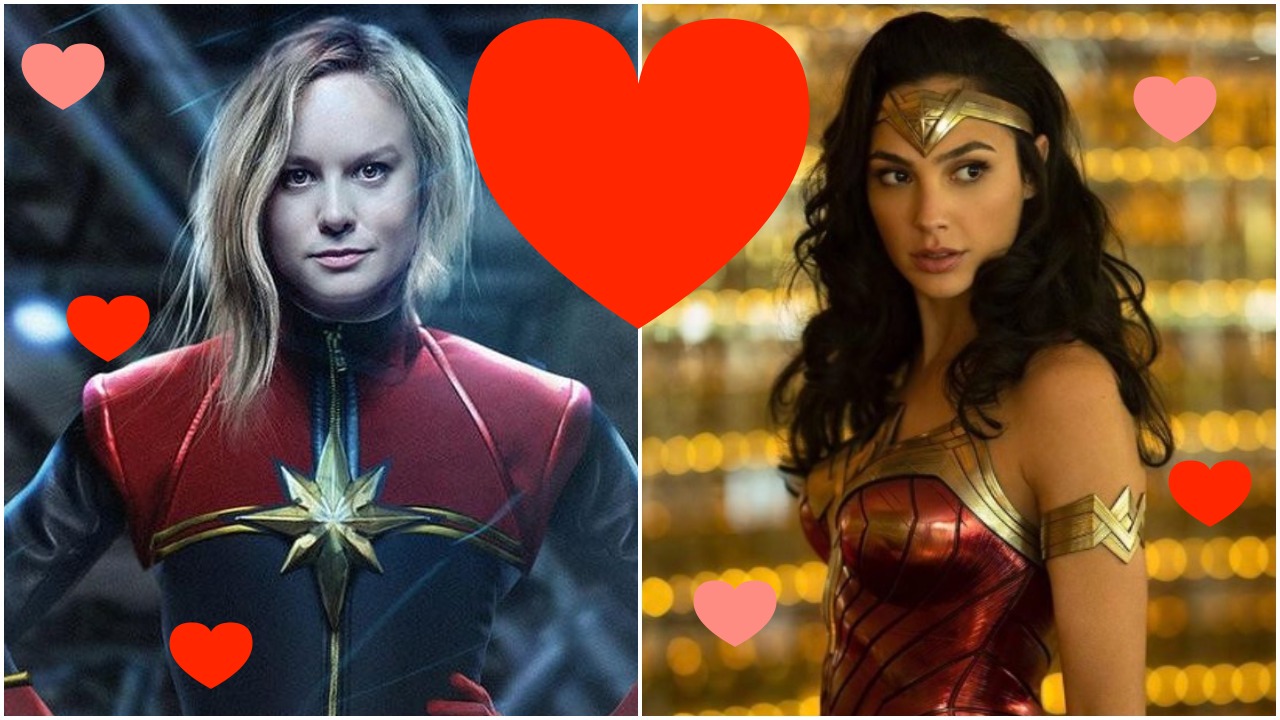
Gender: women